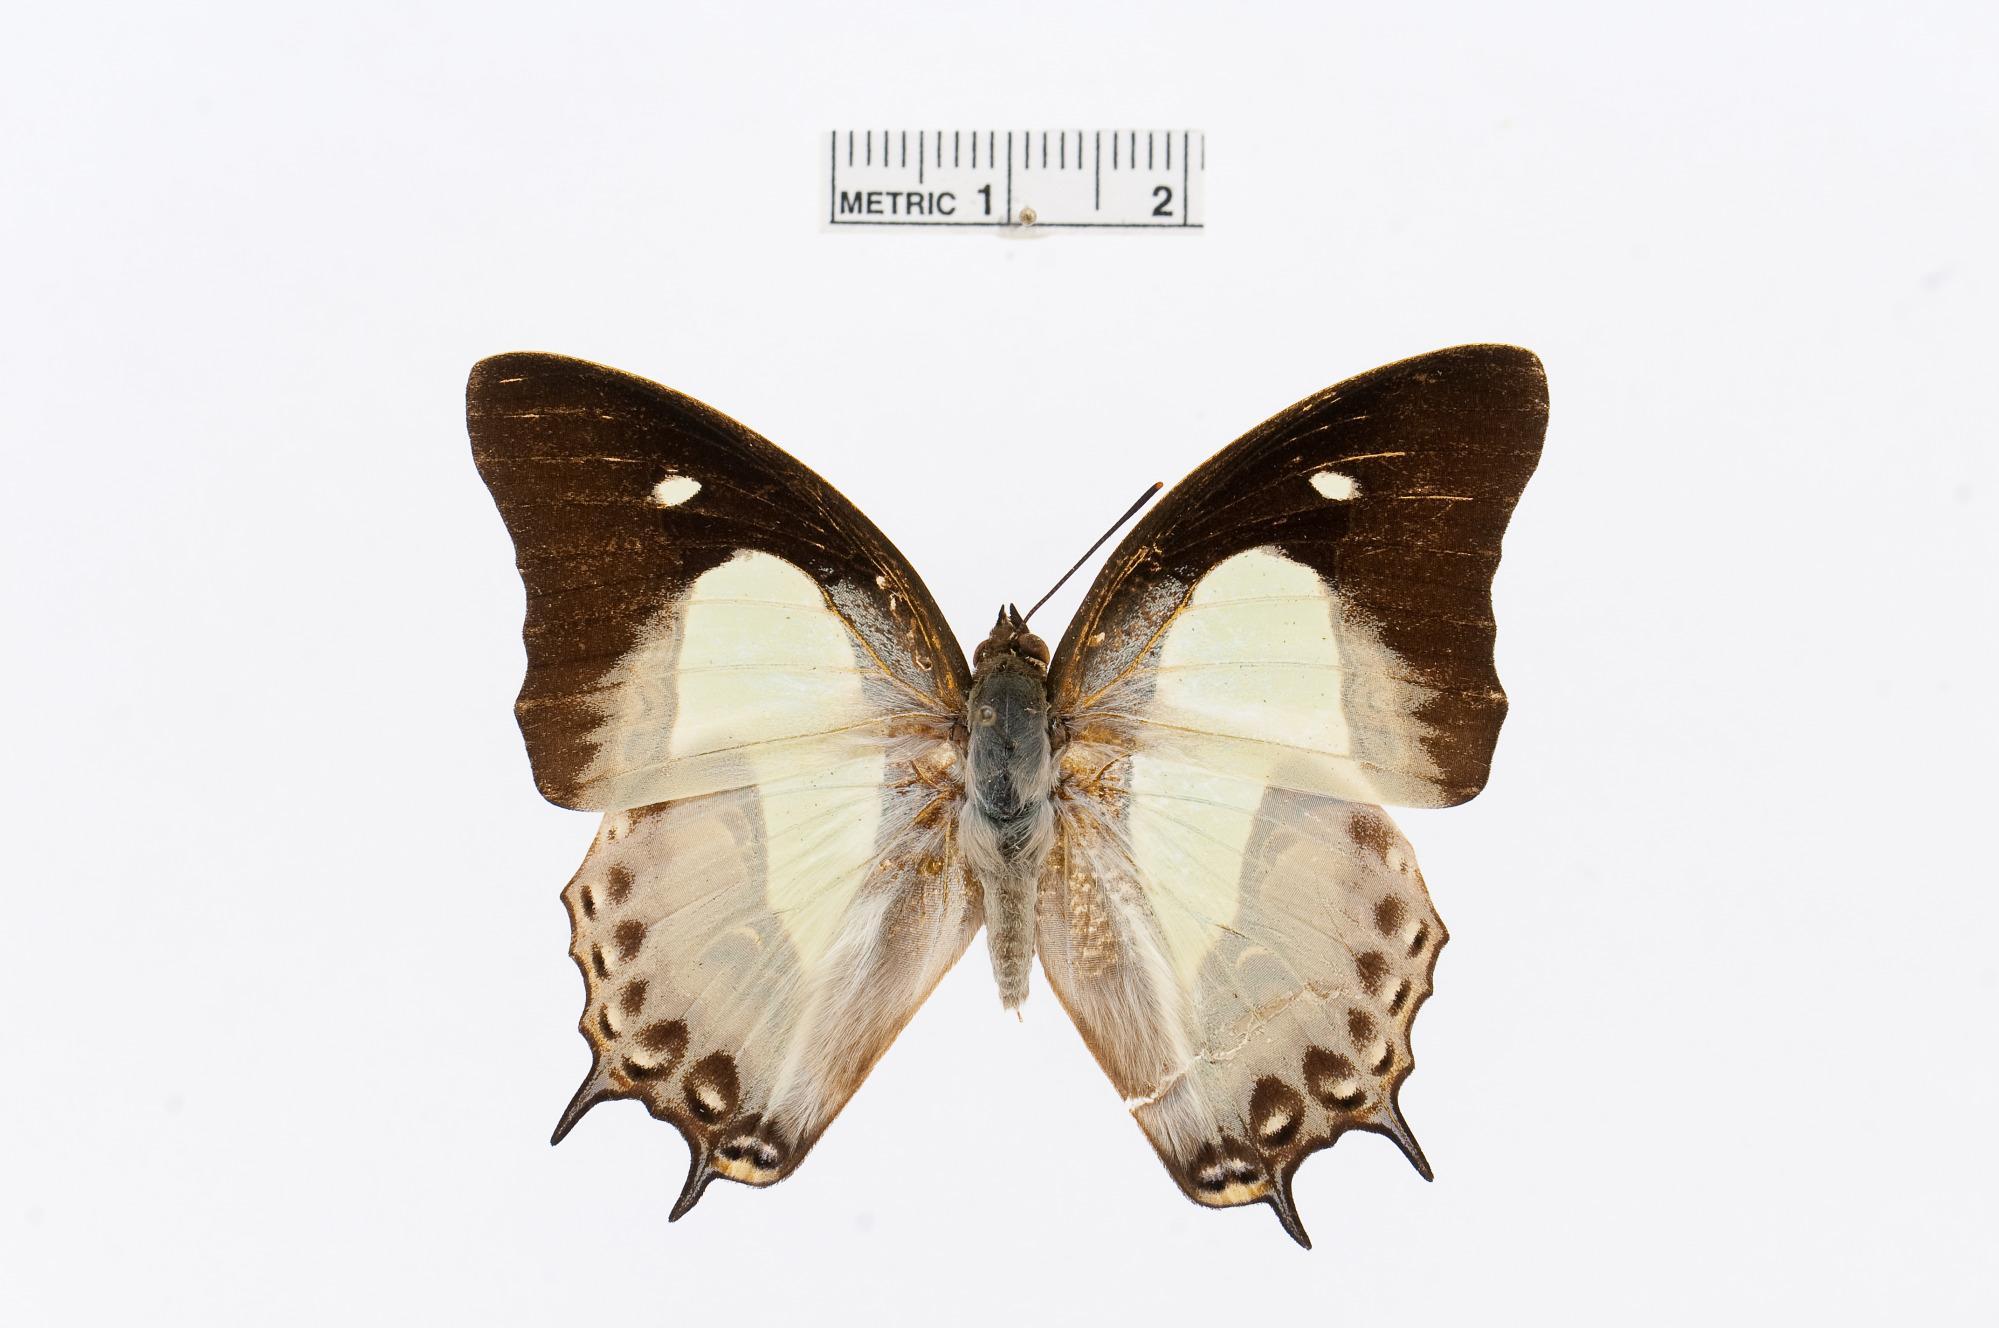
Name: Polyura hebe
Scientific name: Polyura hebe (Butler, 1866)
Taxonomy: Animalia, Arthropoda, Insecta, Lepidoptera, Nymphalidae, Charaxinae